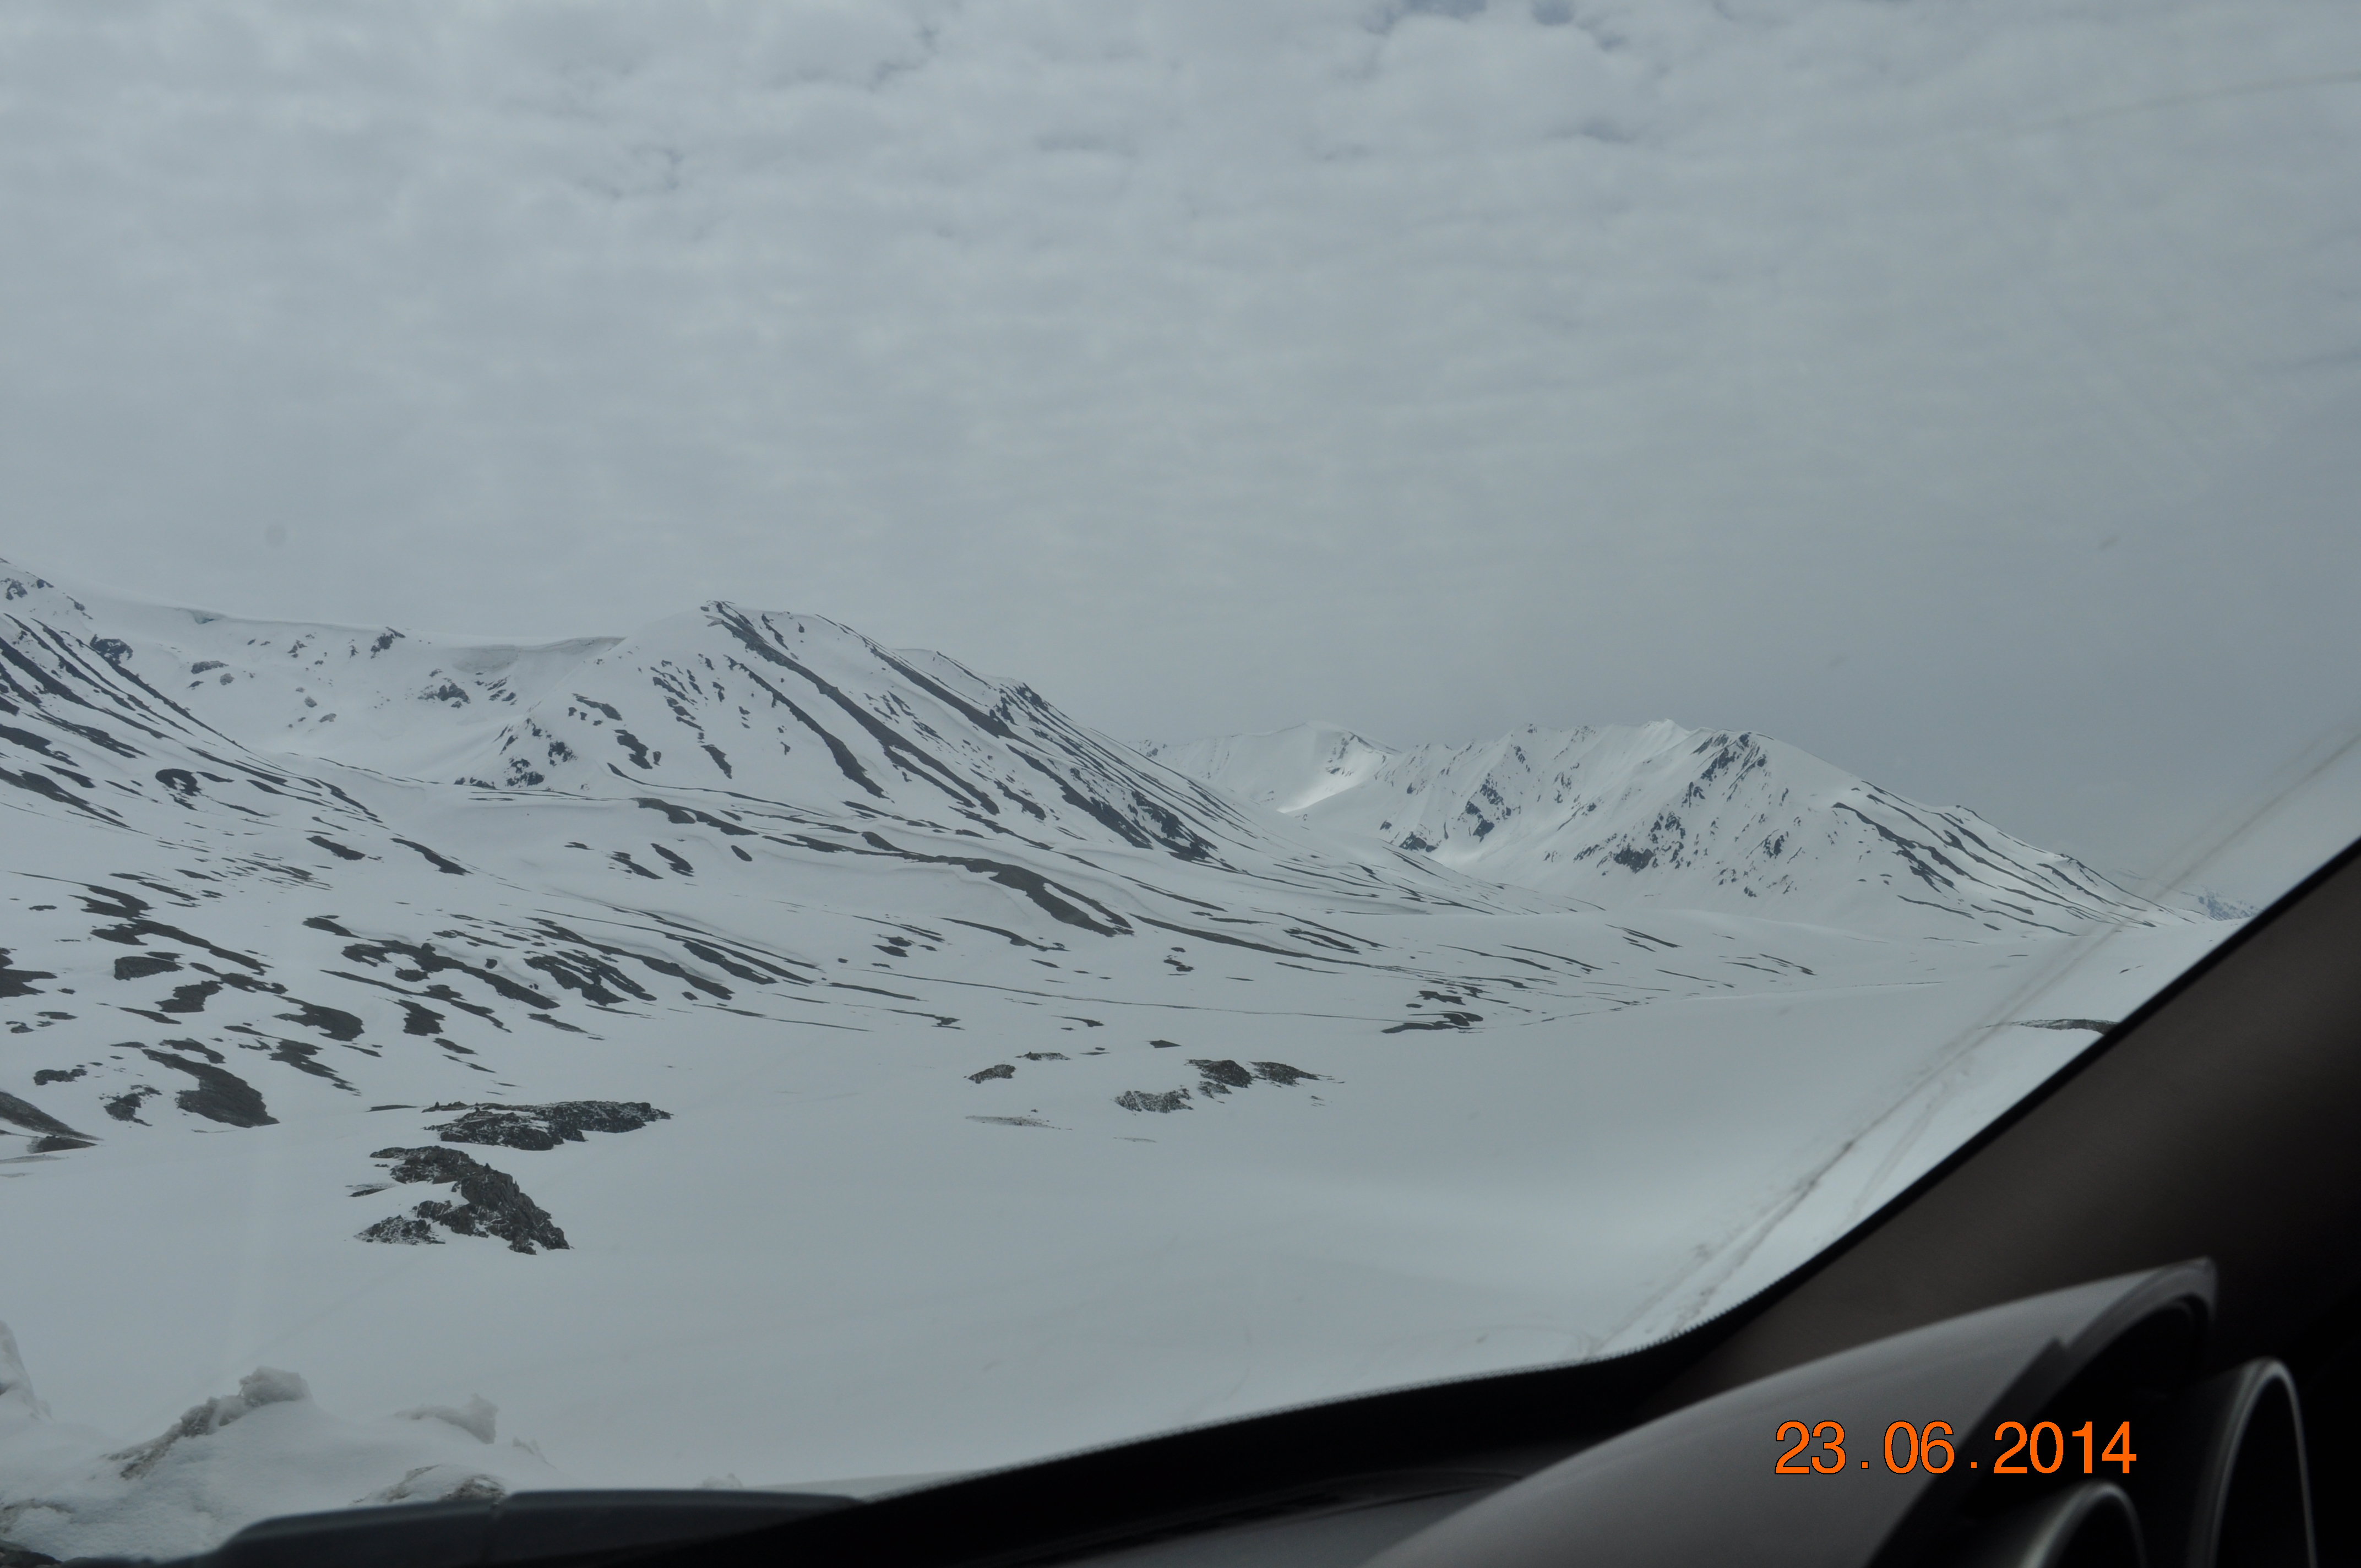
ladakh, journey, snow, ice, hills, holiday, drive, adventure, mountain, mountainous landforms, glacial landform, mountain range, geological phenomenon, sky, winter, massif, glacier, vehicle, auto part, landscape, car, ice cap, windshield, ridge, alps, glass, nunatak, road, automotive window part